KTU (band)

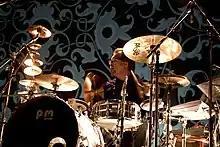
Pat Mastelotto performing with KTU in 2005

KTU (pronounced K2) is a Finnish-American progressive/experimental musical supergroup. In 2004, Trey Gunn and Pat Mastelotto started collaborating with Kimmo Pohjonen and Samuli Kosminen, forming KTU out of their respective duos TU and Kluster.